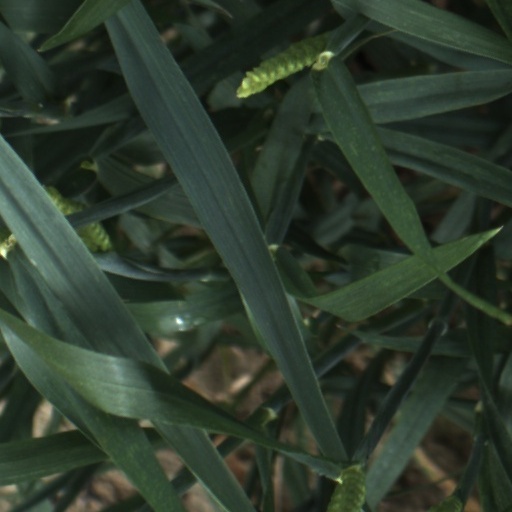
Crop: wheat